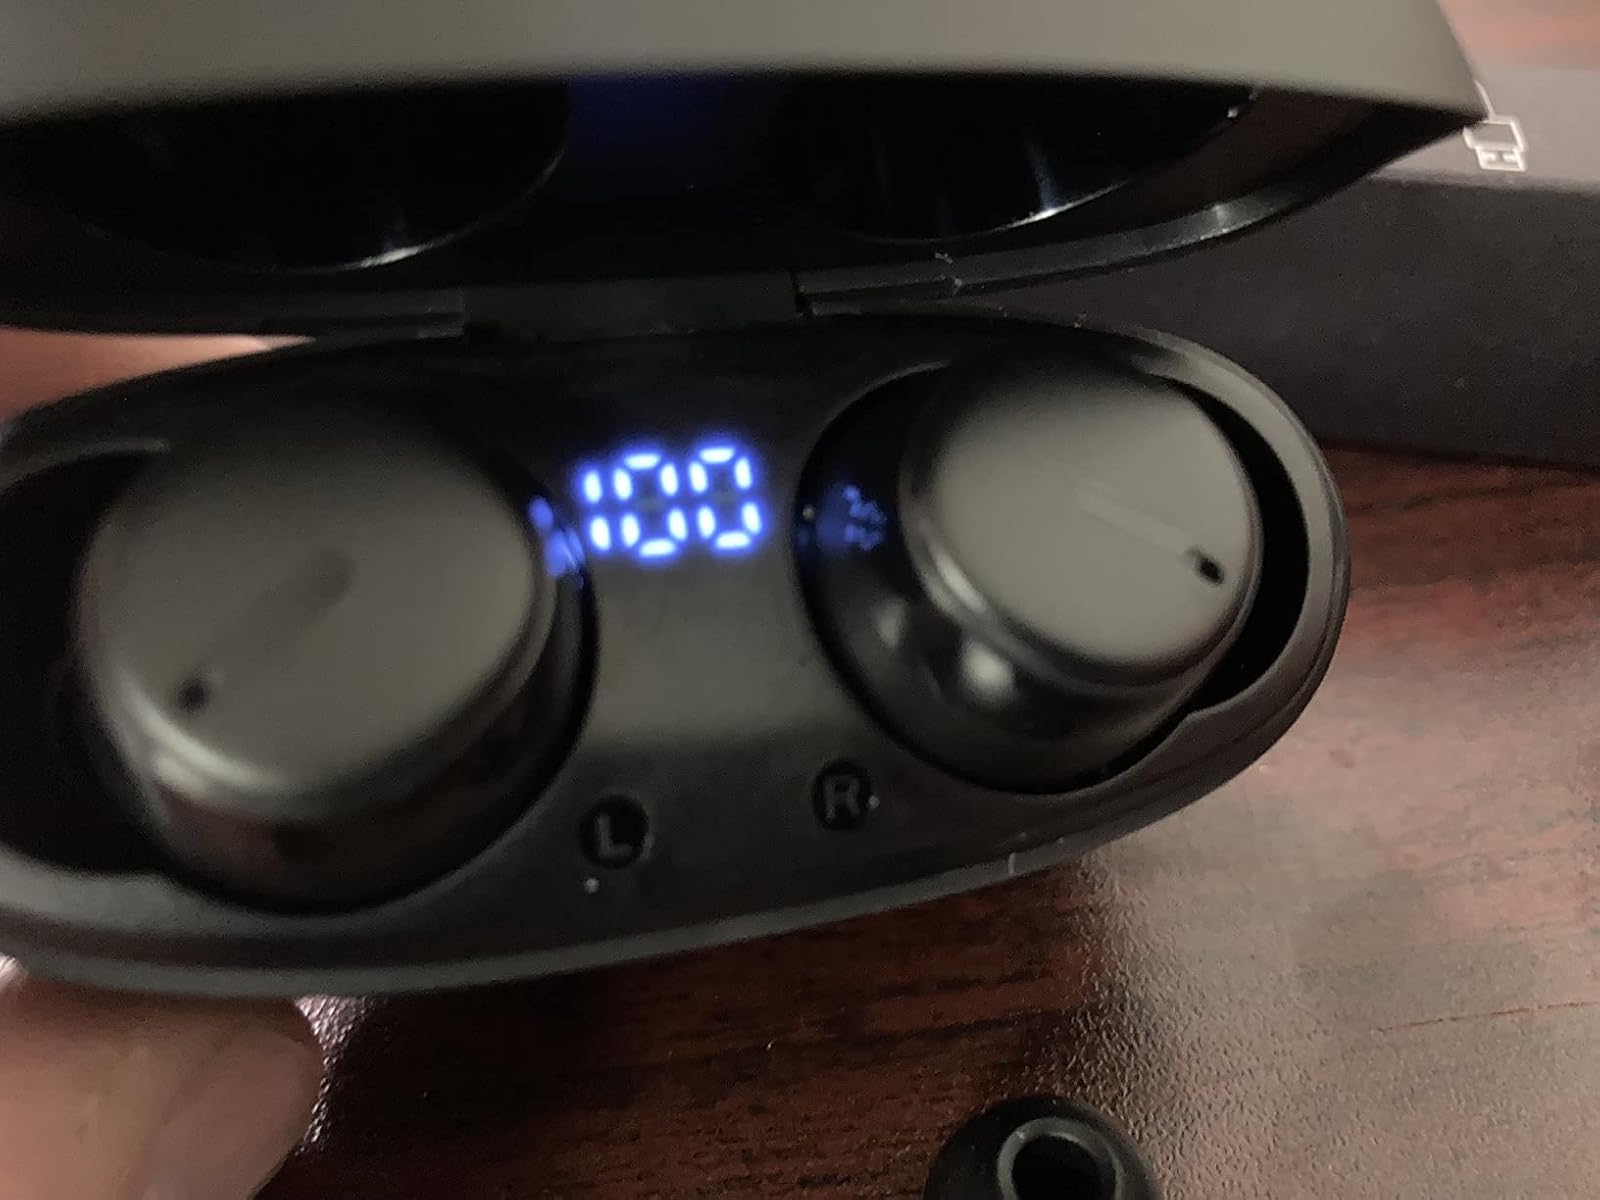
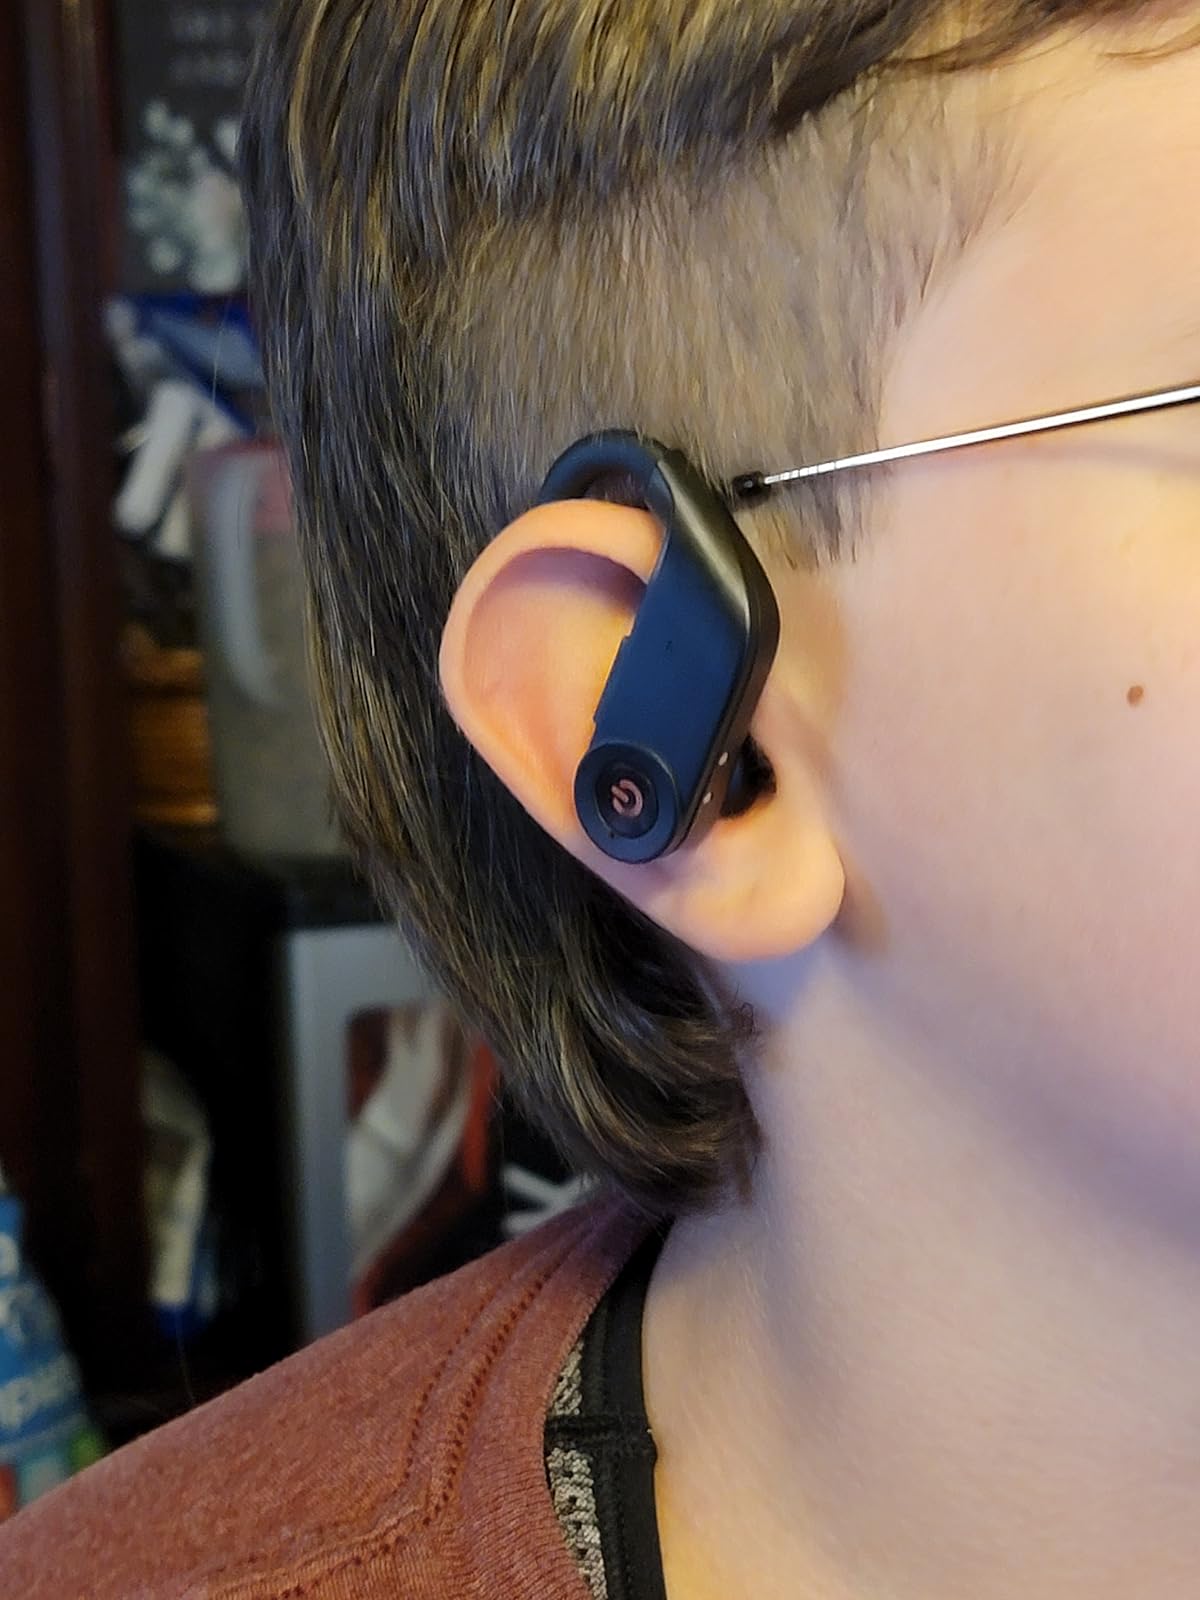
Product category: earbuds
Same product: no